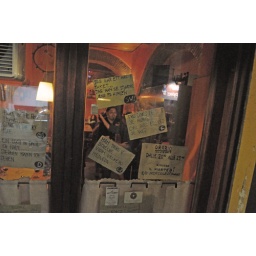
hole in the roof i have...star in the sky i see...